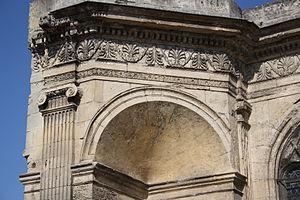
L’église Notre-Dame-de-la-Nativité est une église catholique paroissiale située à Magny-en-Vexin dans le Val-d'Oise. Elle remplace une précédente église qui datait en partie du XIIIᵉ siècle et qui avait été incendiée par les Anglais en 1436, sous la guerre de Cent Ans. En commençant par les parties orientales, cette église est successivement reconstruite dans le style gothique flamboyant entre 1490 et 1530 environ, en ne conservant que les piles du clocher de l'église du XIIIᵉ siècle ainsi que le plan de la nef. Pendant deux autres campagnes de construction, l'église est agrandie vers le sud et vers le nord, dans le style de la Renaissance. Un bas-côté sud flanquée de chapelles et comportant un portail représentatif est érigé entre 1540 environ et 1561. Puis un second croisillon nord, une sacristie et une grande chapelle seigneuriale au sud du transept sont bâties au début du XVIᵉ siècle, et des chapelles sont ajoutées devant le bas-côté sud. Ainsi, le style de la Renaissance devient dominant à l'extérieur, où l'élévation sud tournée vers la ville se remarque par sa silhouette inhabituelle et sa riche ornementation.